Chelsea Street Bridge (Boston)

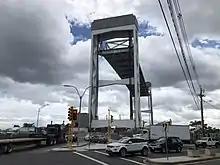
Chelsea Street Bridge in the raised position

The Chelsea Street Bridge is used by the MBTA Silver Line SL3 route, which began service in April 2018. Frequent openings of the bridge — as many as ten per day — have caused numerous delays. Ships and barges carry petroleum products to tank farms upstream from the bridge and each delivery can cause at least two bridge openings as tug boats come and go. Federal regulations give priority to marine traffic and require the bridge to be opened on demand.